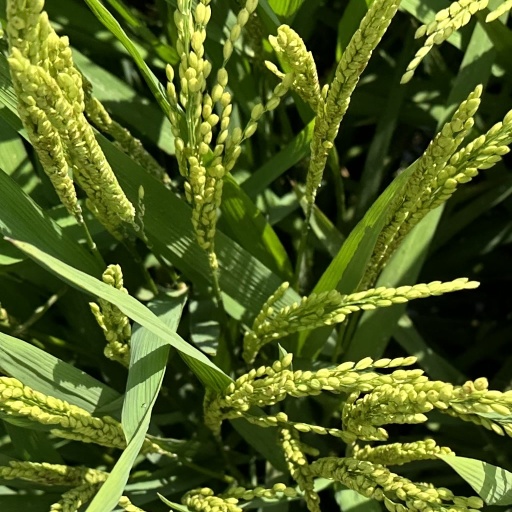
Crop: rice